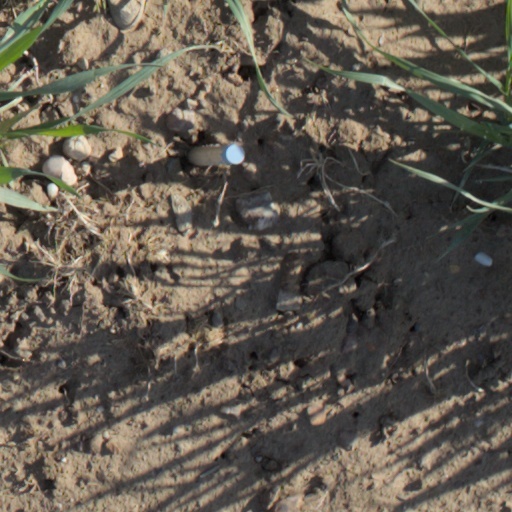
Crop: wheat